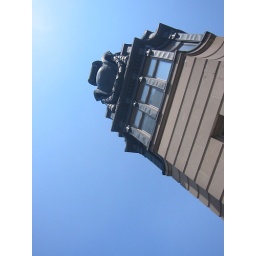
bridge tower in chicag'a